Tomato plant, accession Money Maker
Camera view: bottom (45 deg); turntable rotation: 330 degrees
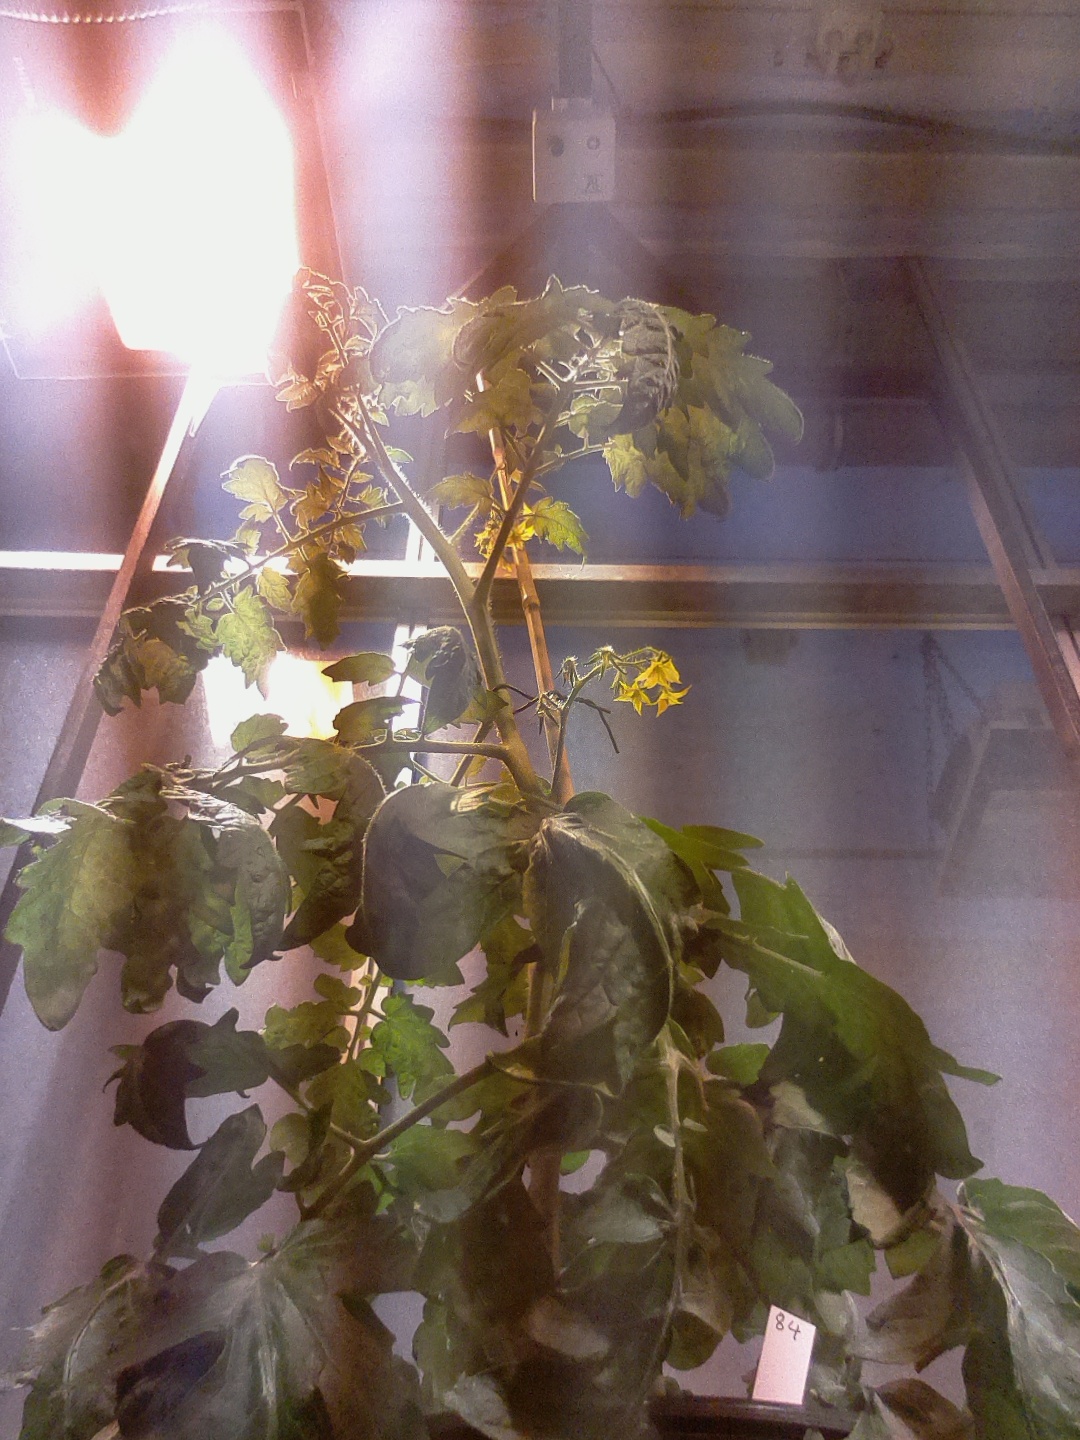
BBCH growth stage 68: Full flowering, 80%-90% of flowers open, more petals falling